Timothy Bigelow (soldier)

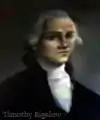

Timothy Bigelow (August 12, 1739 in Worcester, Massachusetts, British America – March 31, 1790 in Worcester, Massachusetts, United States of America) fought as a patriot in the American Revolution.